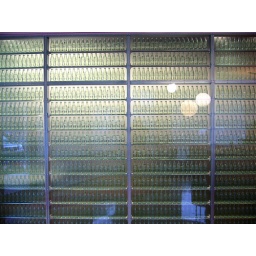
This wall of bottles is in the entrance to our Brandon Florida FInance operations.